Henry H. Dupont

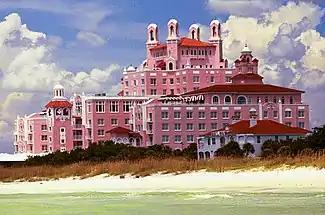
Don CeSar Hotel on St. Pete Beach

Henry H. Dupont was an American architect. He practiced from Indianapolis, Indiana, and then Pinellas County, Florida after relocating there in 1915.